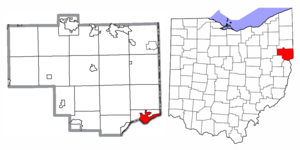
East Liverpool est une ville du comté de Columbiana, dans l'Ohio, aux États-Unis.